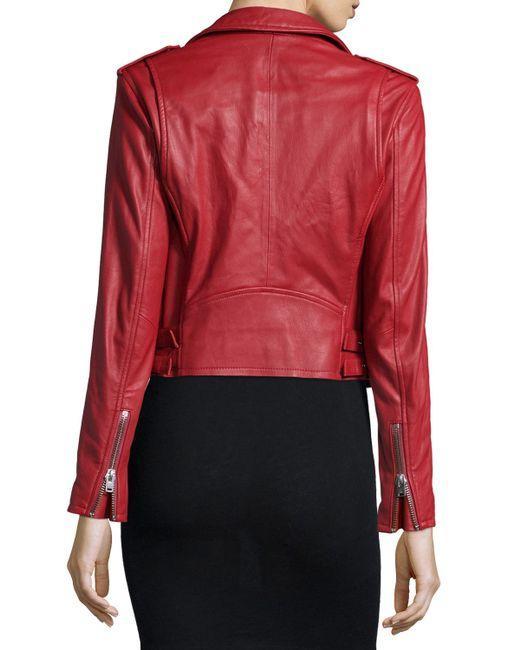
damen, Biker, Leder, rot, volle Ärmel, kurze Jacke